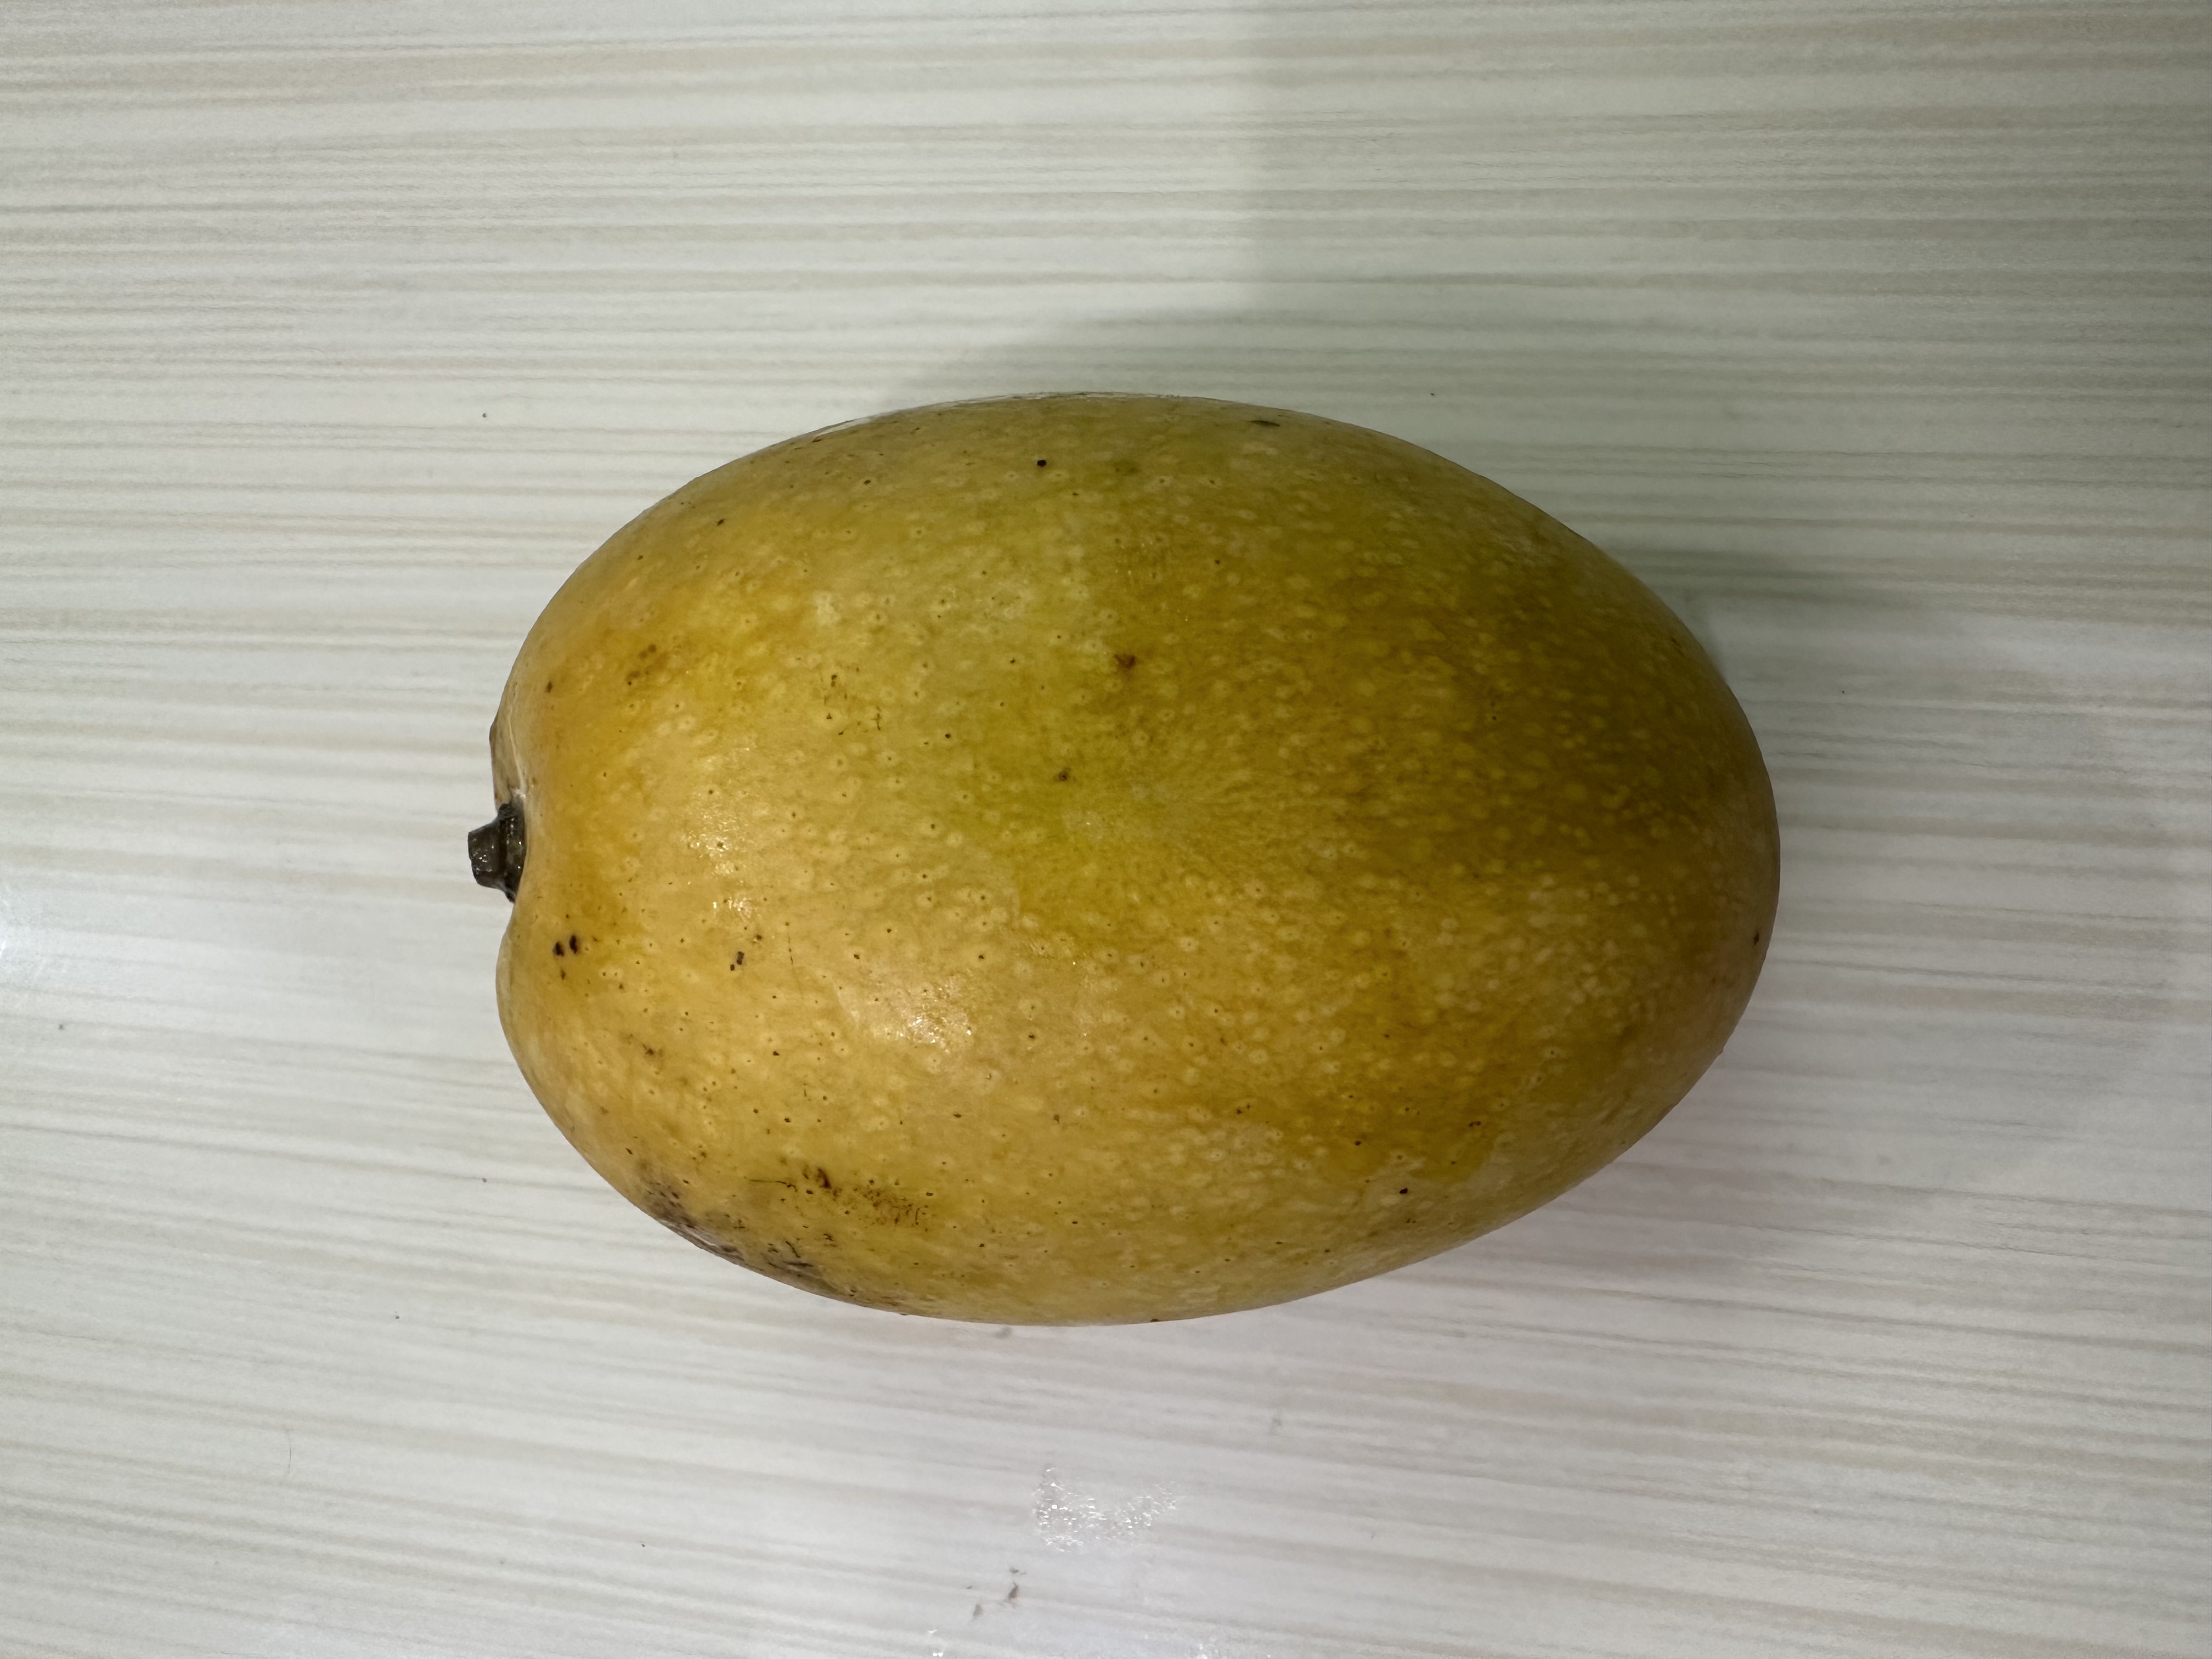
Mango variety: Kanchon Langra